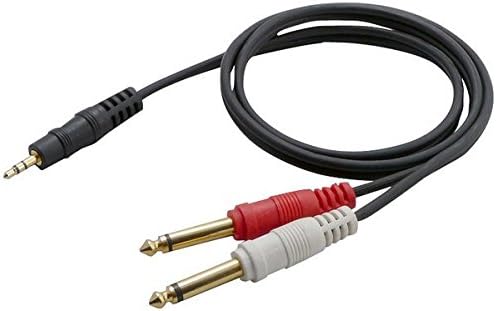
Pyle-Pro PCBL43FT3 12 Gauge 3 Feet 3.5mm Male Stereo to Dual 1/4-Inch Male Mono Y-Cable Adapter
Category: Home Audio & Theater
This Pyle premium audio cable Provides a high quality connection between a digital music player and an amplifier. It is a 3 ft., male 3.5mm jack to dual male 1/4" jacks - perfect for connecting an iPod or laptop to an amplifier or mixer. This cable has been designed for maximum noise isolation thanks to the fabric shielding and precision formulated materials.
Features: Stereo mini plug to 2 male 1/4'' Phone plugs | Perfect for I-Pod or computer audio applications where a mixer requires 1/4"" connections | 1/4-inch Plugs Color coded - Red and White | Stereo Mini Plug To 2 Male 1/4'' Phone Plugs | Perfect For iPod Or Computer Audio Applications That Requires 1/4" Connections | 1/4-Inch Plugs Color Coded - Red And White | Scores Of Applications In Live Performance, Recording And Computer Multimedia Settings